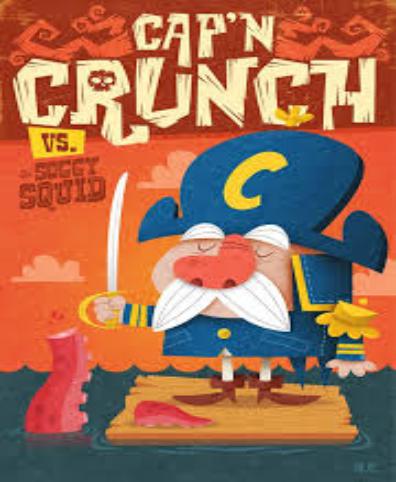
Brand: Cap'n Crunch
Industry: Food